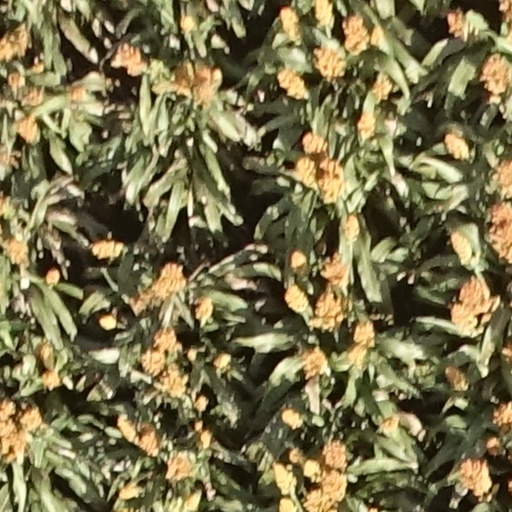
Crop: sorghum